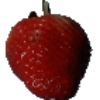
Label: Strawberry 1